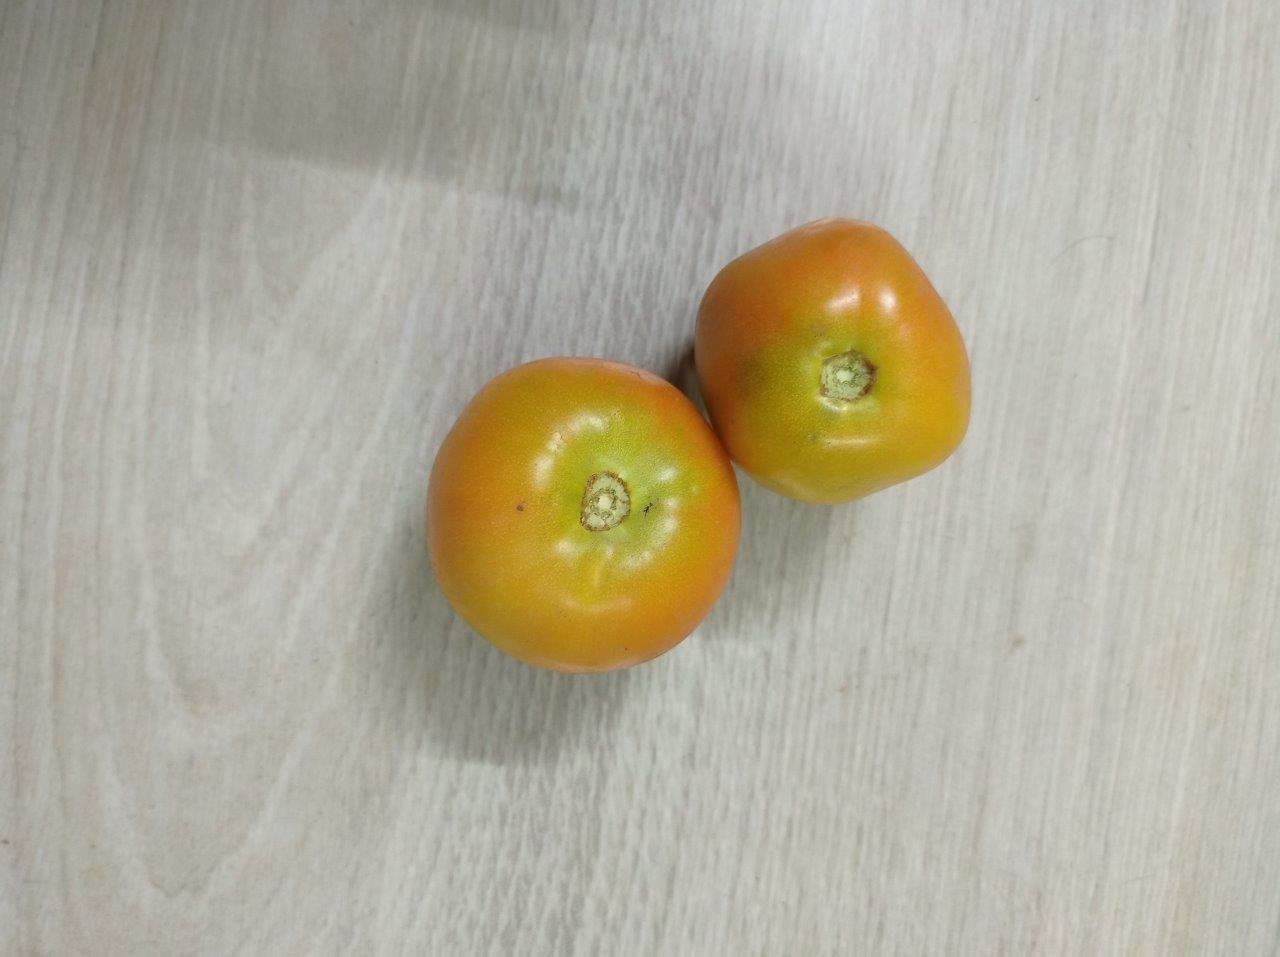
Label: Fresh